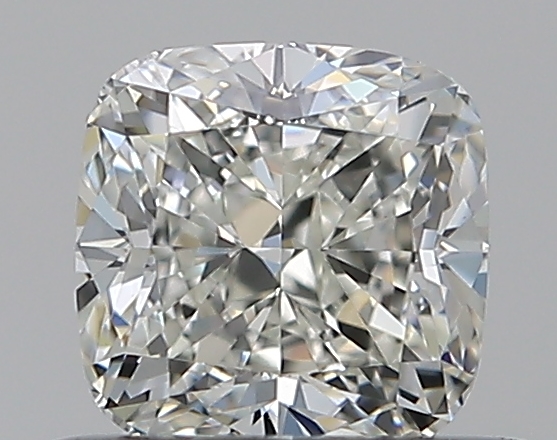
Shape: cushion
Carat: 0.51
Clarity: VVS2
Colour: J
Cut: EX
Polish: EX
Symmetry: VG
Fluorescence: F
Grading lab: GIA
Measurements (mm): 4.4 x 4.37 x 3.02